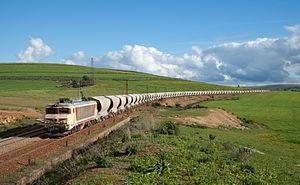
Locomotive E 1358 des chemins de fer marocains (ONCF) en tête d'un fret de phosphates, en route vers le port de Casablanca. Evolution poussée des 1300 avec leur motorisation portée de 4 000 à 4 400 kW, ce surcroit de puissance est bienvenu lorsqu'il s'agit de tracter 60 wagons en unité simple
Les locomotives Nez cassés forment une famille de locomotives électriques et diesel-électriques françaises construites par Alsthom du milieu des années 1960 jusqu'aux années 1980. Leur nom, Nez cassés, provient de la forme particulière de leur silhouette dessinée par Paul Arzens. Selon le designer cette forme était inspirée de la position du « sprinter dans son starting block » et évoque la vitesse. Cette disposition inédite des vitres frontales, inclinées vers l'intérieur, avait pour objectif d'éviter les reflets et donc d'assurer un meilleur confort de conduite. Les livrées d'origine de ces locomotives sont également l’œuvre de Paul Arzens.
Les E 1350 constituent une série de locomotives électriques des chemins de fer marocains.